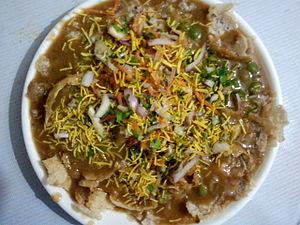
Le chaat est un terme désignant un type d'en-cas salé, habituellement servi aux abords des routes sur des stands ou des chariots ambulants en Inde, au Pakistan, au Népal et au Bangladesh.